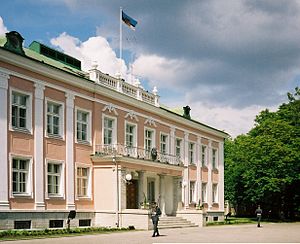
Estland / Politik / Forfatningsforhold / Præsidenten
Kadriorg Slot (estisk: Kadrioru loss) er bolig for den estiske præsident (estisk: Eesti Vabariigi president)
Estland [ˈæsdˌlan'], officielt Republikken Estland, er et land i den baltiske region i Nordeuropa. Det grænser mod nord til Finske Bugt, til vest mod Østersøen, til syd mod Letland samt den østlige grænse mod Rusland, som hovedsagelig består af søen Peipus på 3.555 km². Estland har søgrænser over Østersøen mod vest med Sverige og Finland i nord. Estland har et samlet areal på 45.227 km², heraf vand 2.839 km², landareal på 42.388 km², og har et fugtigt fastlandsklima.